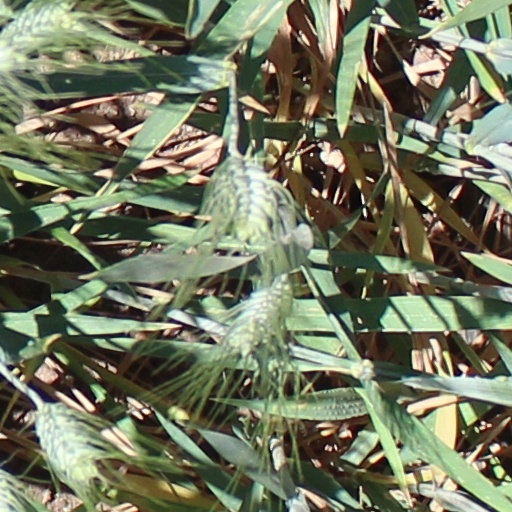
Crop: wheat